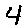
Label: 4